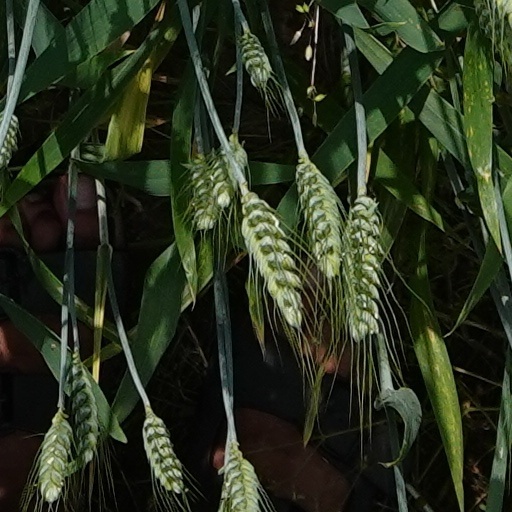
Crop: wheat